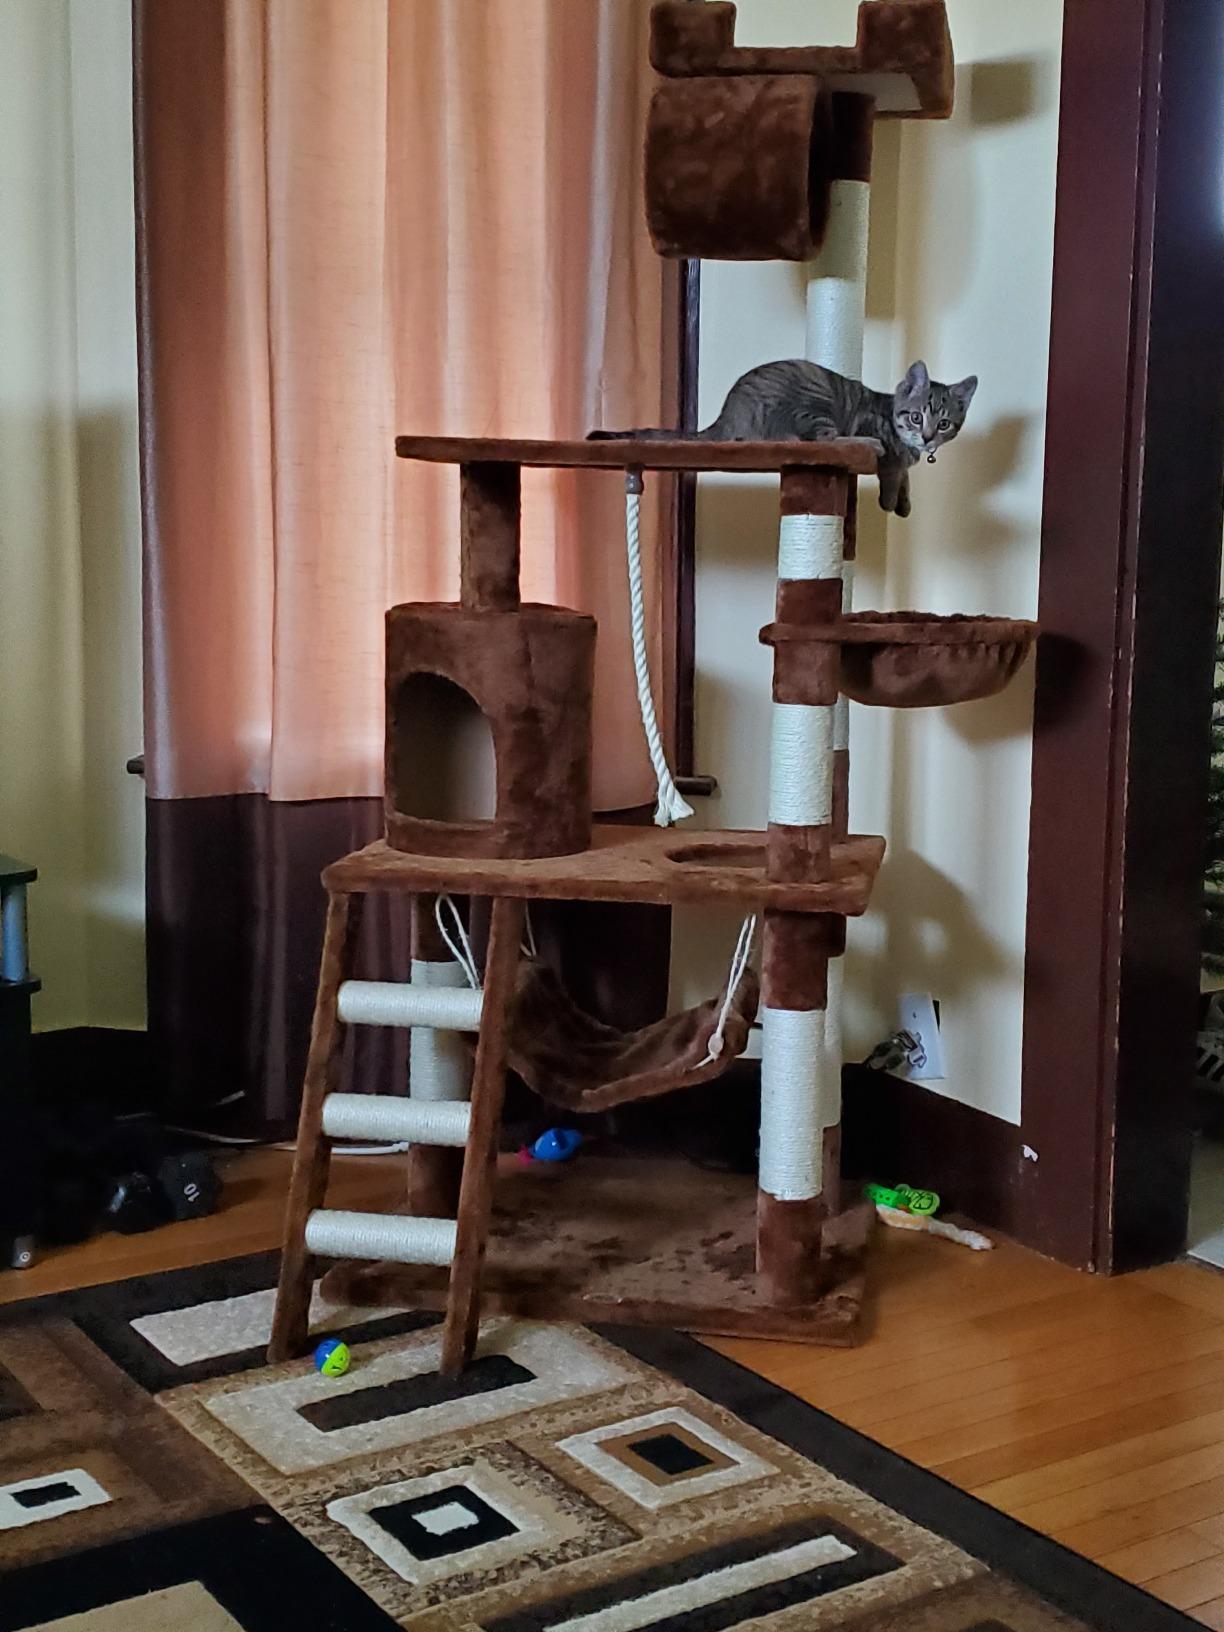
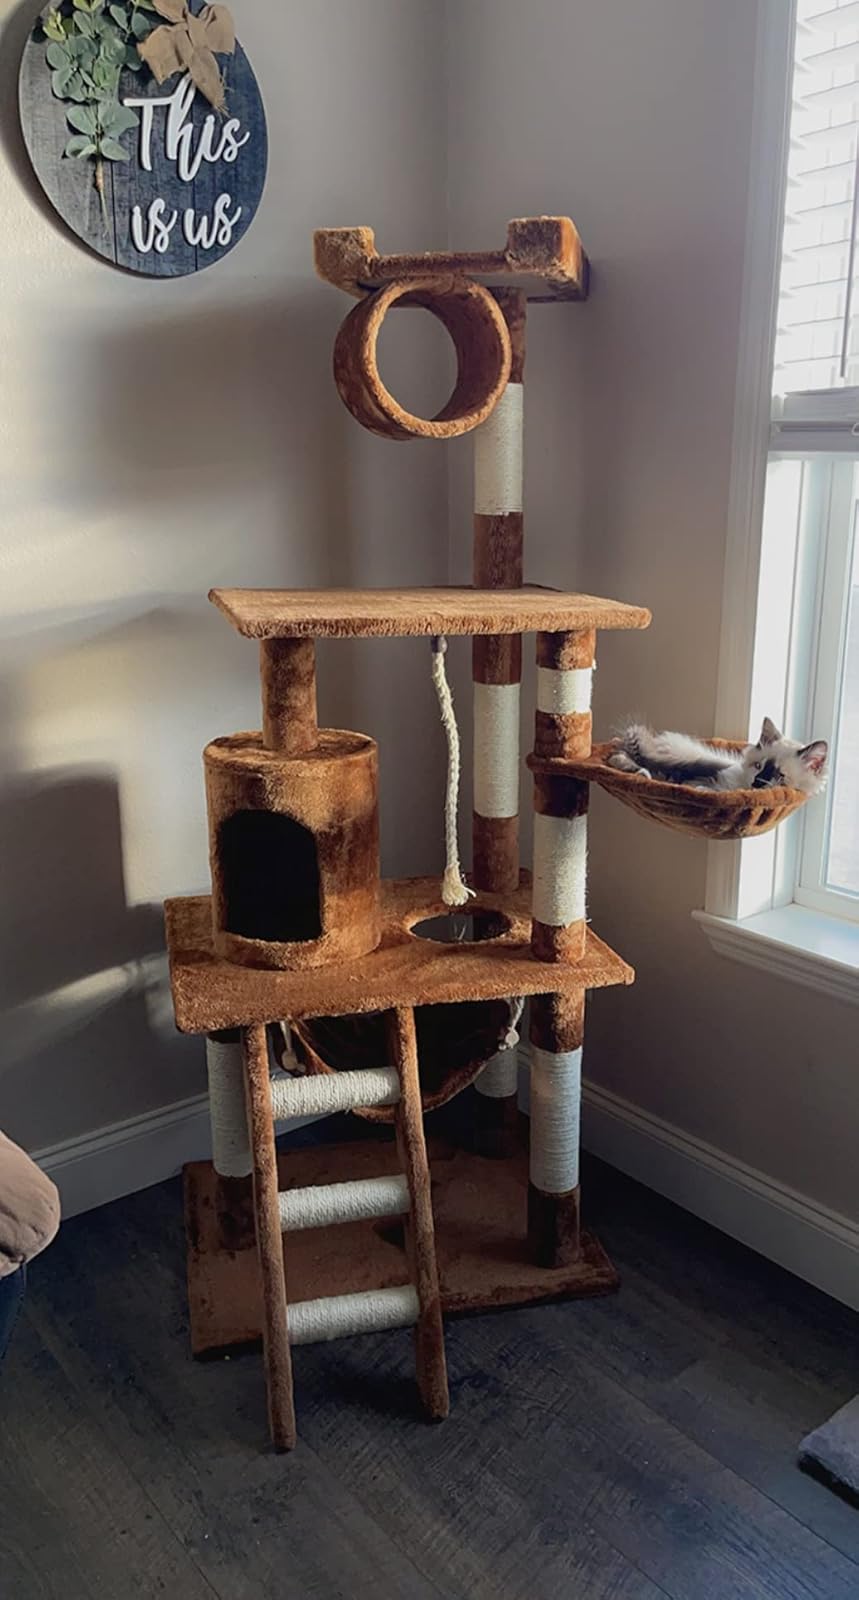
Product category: items_cat tree
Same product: yes